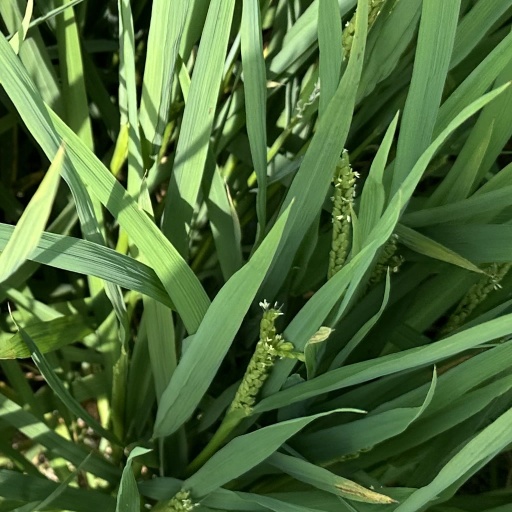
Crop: rice